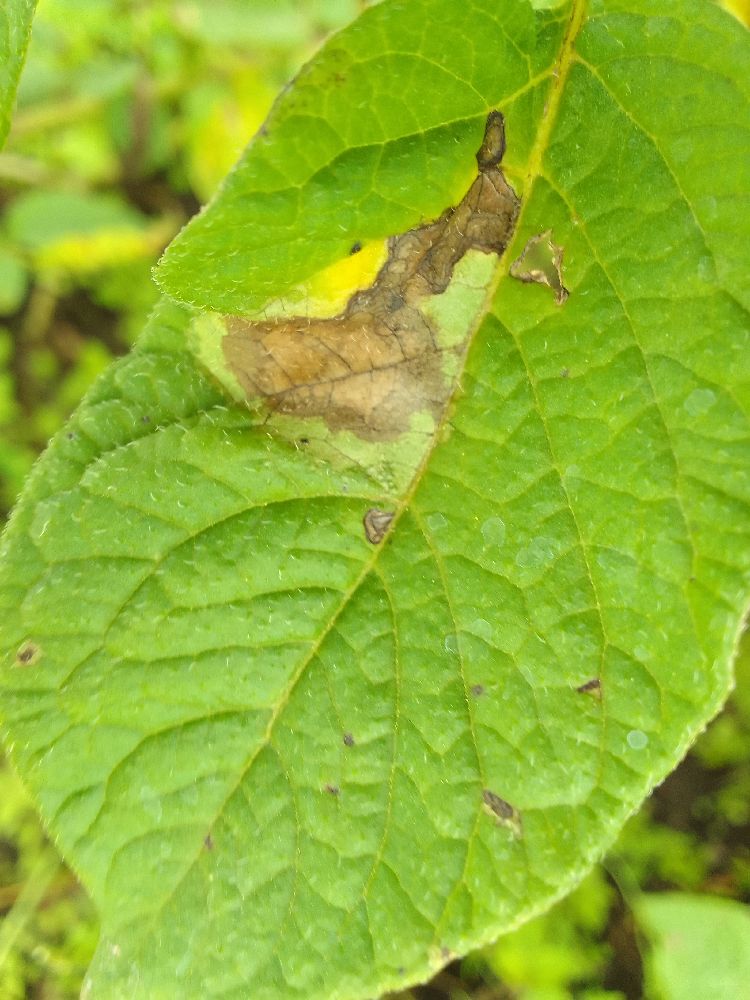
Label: Late blight